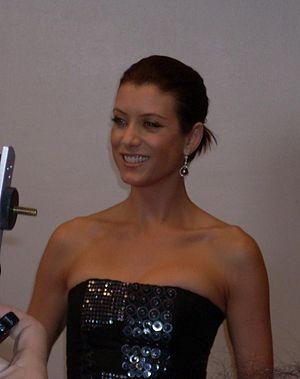
Kate Walsh née Kathleen Erin Walsh le 13 octobre 1967 à San Jose en Californie est une actrice américaine.
Private Practice ou Pratique privée au Québec est une série télévisée américaine en 111 épisodes de 42 minutes créée par Shonda Rhimes et diffusée entre le 26 septembre 2007 et le 22 janvier 2013 sur le réseau ABC. Au Canada, la première saison a été diffusée sur le réseau CTV, puis sur /A\ à partir de la deuxième saison, puis en simultané sur Citytv dès la cinquième saison. C'est le premier spin-off de la série américaine Grey's Anatomy.